Miina Härma Gymnasium

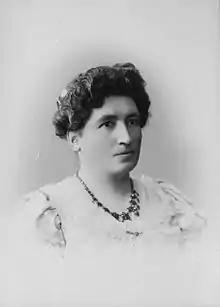
Miina Härma, the school's namesake since 1964

Miina Härma Gymnasium serves students from form 1 to 12. Students can enter based on an entrance exam, which is taken in the spring of each year. Students who have reached the final round in a national olympiad are not required to take the entrance test.